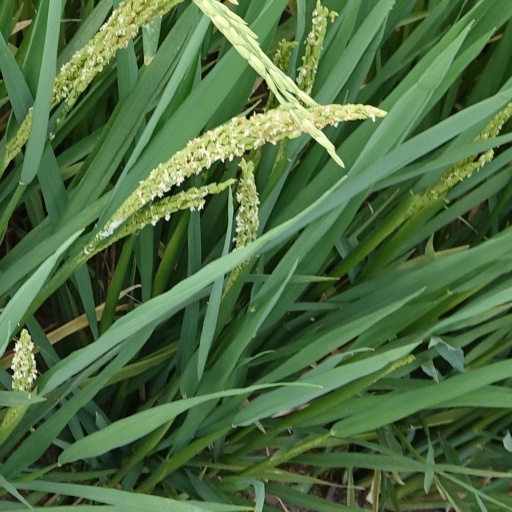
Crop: rice